Aceh

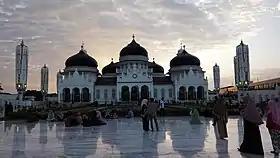
Baiturrahman Grand Mosque in Banda Aceh. 98% of Aceh's population is Muslim

Aceh has the largest range of biodiversity in the Asian Pacific region. including the Gunung Leuser National Park, 7,927 km2 national park that stretches across the border between Aceh and North Sumatra provinces The national park, located in the Barisan mountains, is close to Mount Leuser (3,119 m) and protects a variety of ecosystems, among the rarer large mammals are the Sumatran rhinoceros, Sumatran tiger, Orangutan and Sumatran elephant. In 2014, there were 460 Sumatran elephants in Aceh including at least eight baby elephants. The area has been suffering from deforestation since the 1970s. The first wood pulp mill in Aceh was built in 1982. The government of Aceh intends a law by which 1.2 million hectares would be opened for commercial use. This proposal has caused many protests.